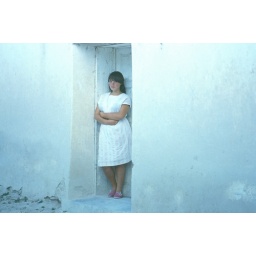
A girl standing in her outside door thinking and looking with a sad look.